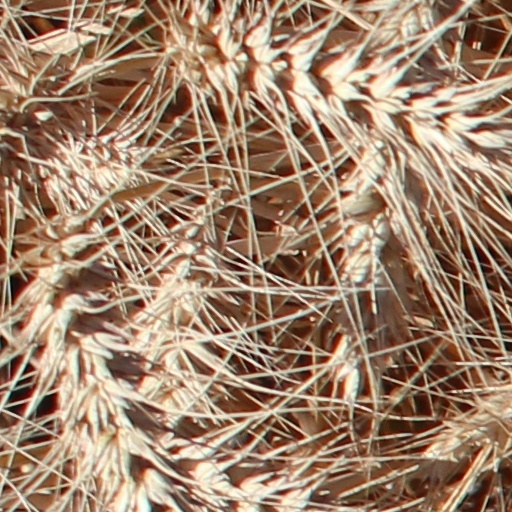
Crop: wheat